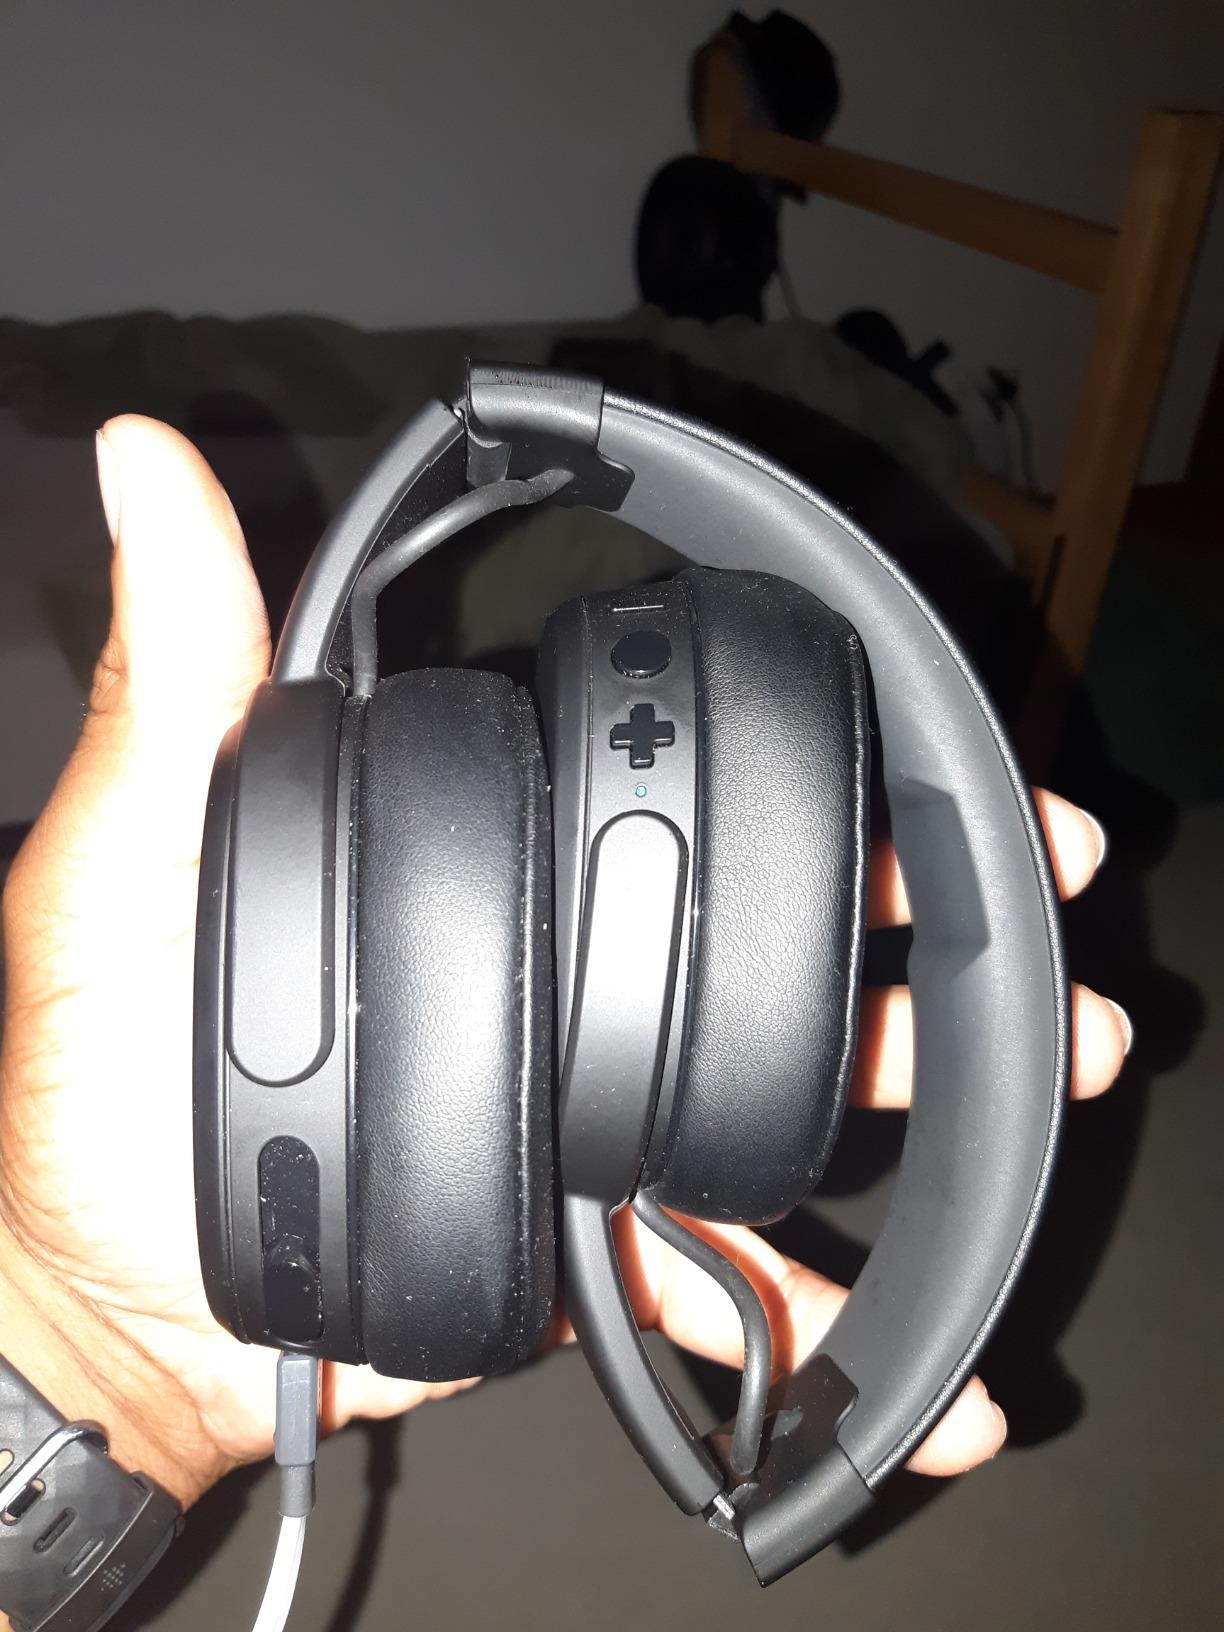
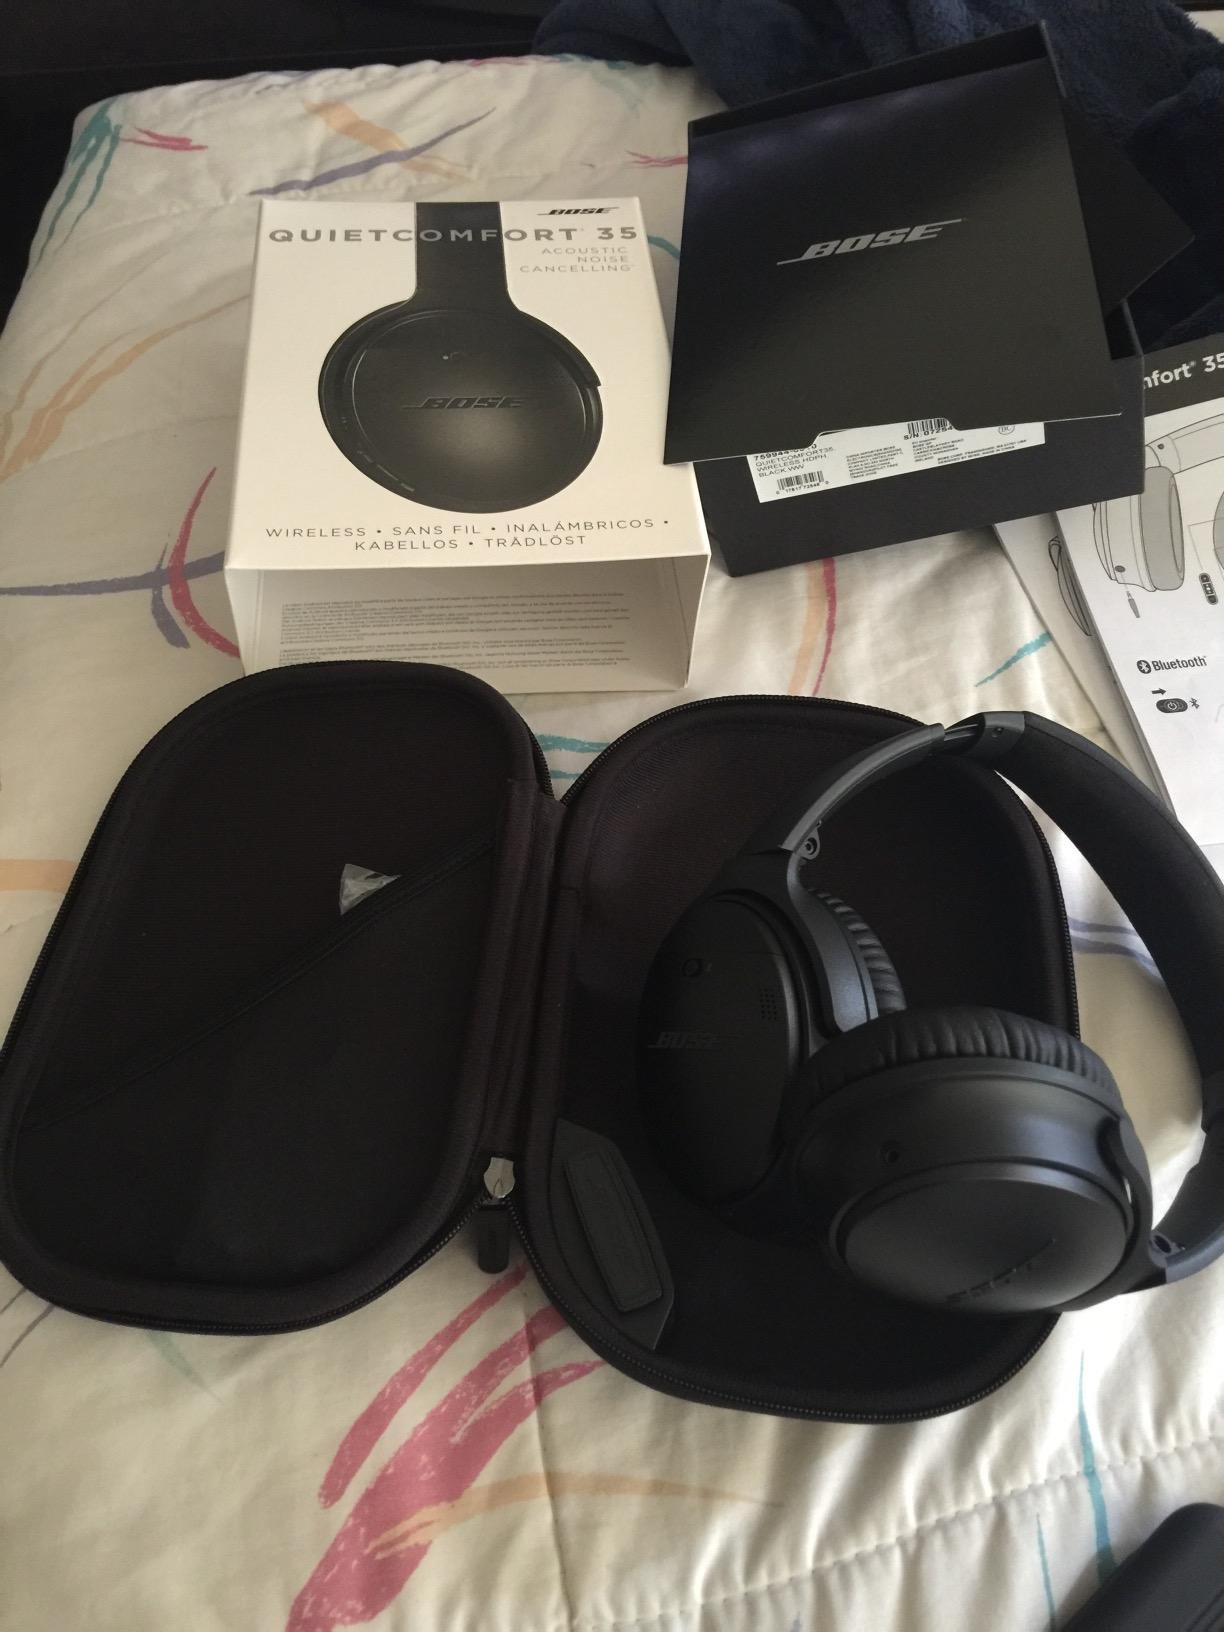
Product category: headphones
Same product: no